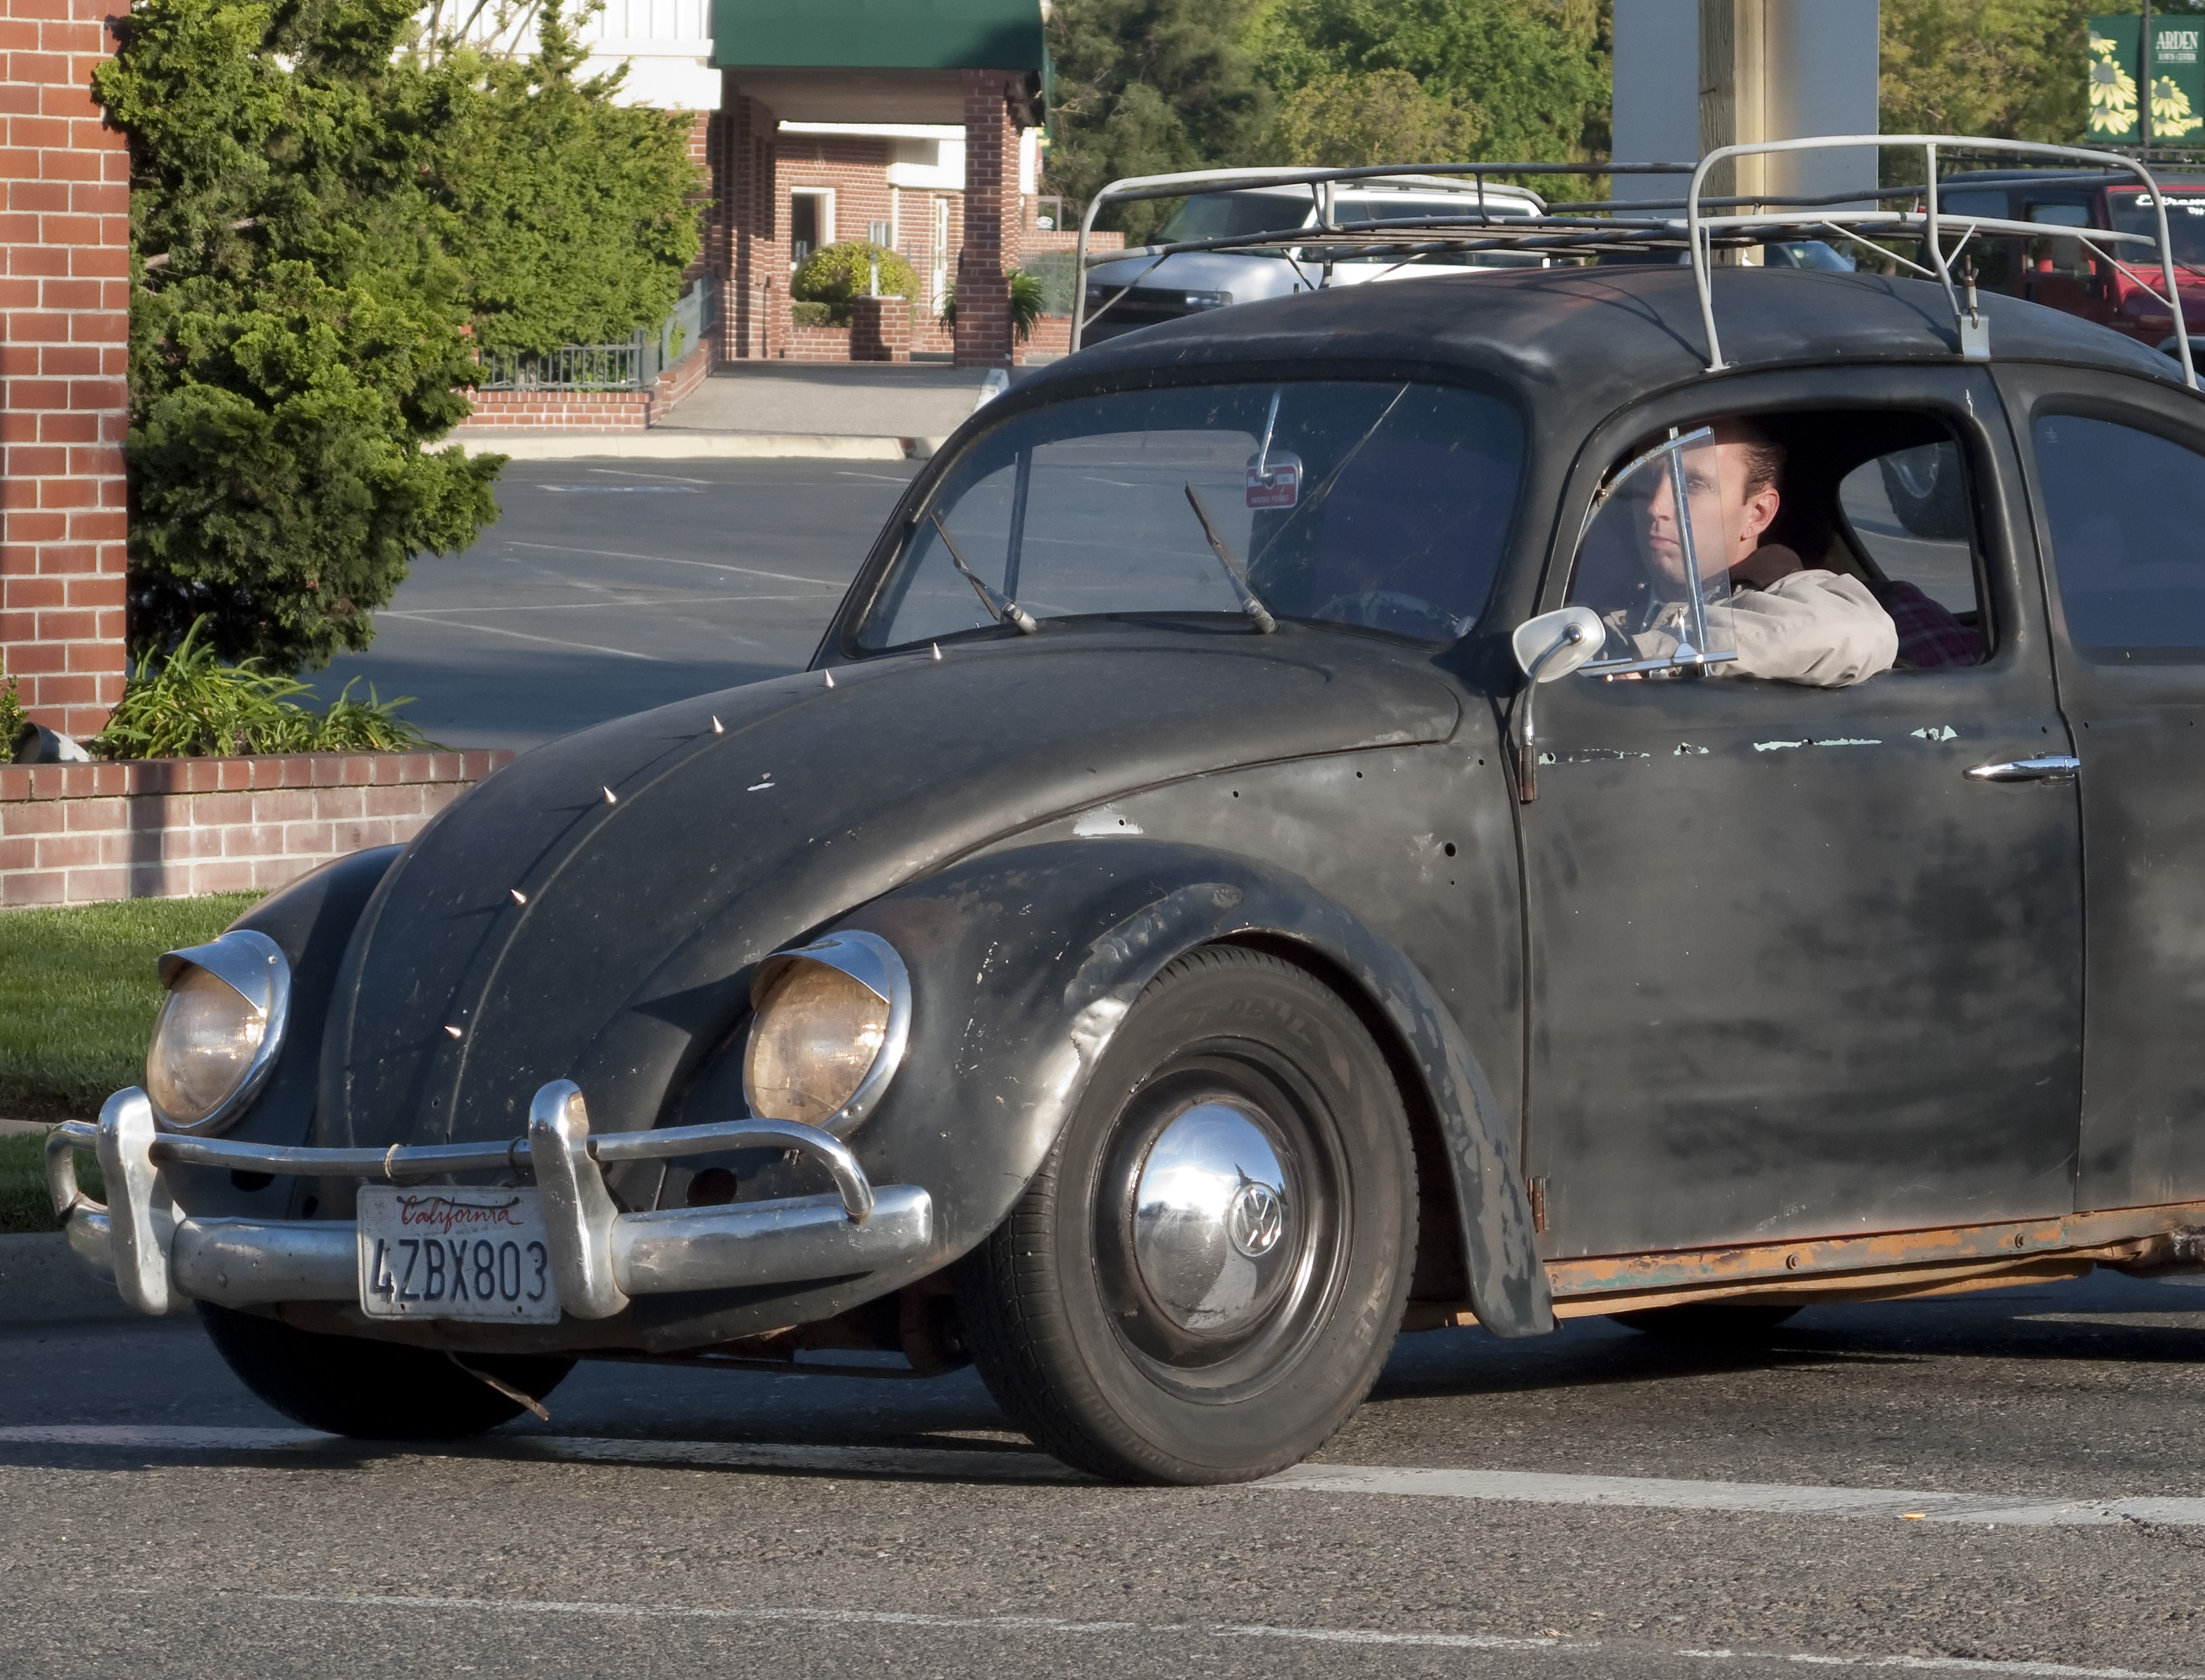
car, wheel, volkswagen, vehicle, vintage car, sacramento, lastdayofapril, antique car, city car, land vehicle, volkswagen beetle, automobile make, compact car, automotive design, mid size car, subcompact car